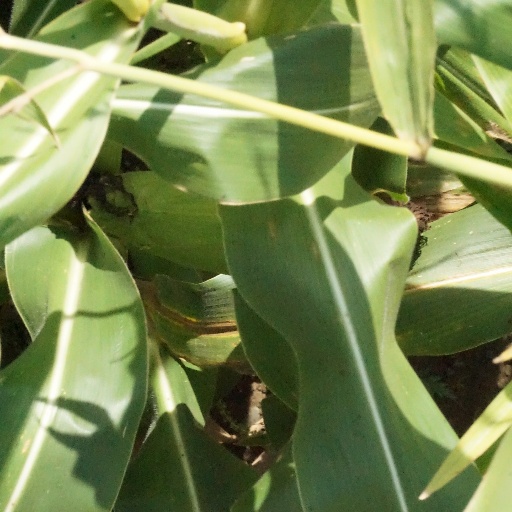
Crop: maize; corn